Washington Wizards

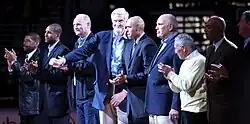
Former Bullets players honored during a Wizards game in March 2012 at the Verizon Center

After moving from Chicago in 1963, the Baltimore Bullets originally went with a blue and orange scheme, which matched the city's Orioles baseball team (orange) and Colts football team (blue). The Bullets initially wore blue and white uniforms with orange trim, but in the early 1970s, orange supplanted blue as the primary color. During this era, the Bullets also wore unconventional uniforms, featuring three thick stripes which ran from the right leg up to the left side of the jersey. Beginning with the 1973–74 season, coinciding with the team's move to Landover, Maryland, to become the Capital Bullets, they changed their colors to red, white and blue to match the American flag. Those uniforms also featured large horizontal stripes on the chest of the jerseys, and three stars on the side panels of the shorts. The uniforms were kept when they changed their location identifier a year later to the Washington Bullets.